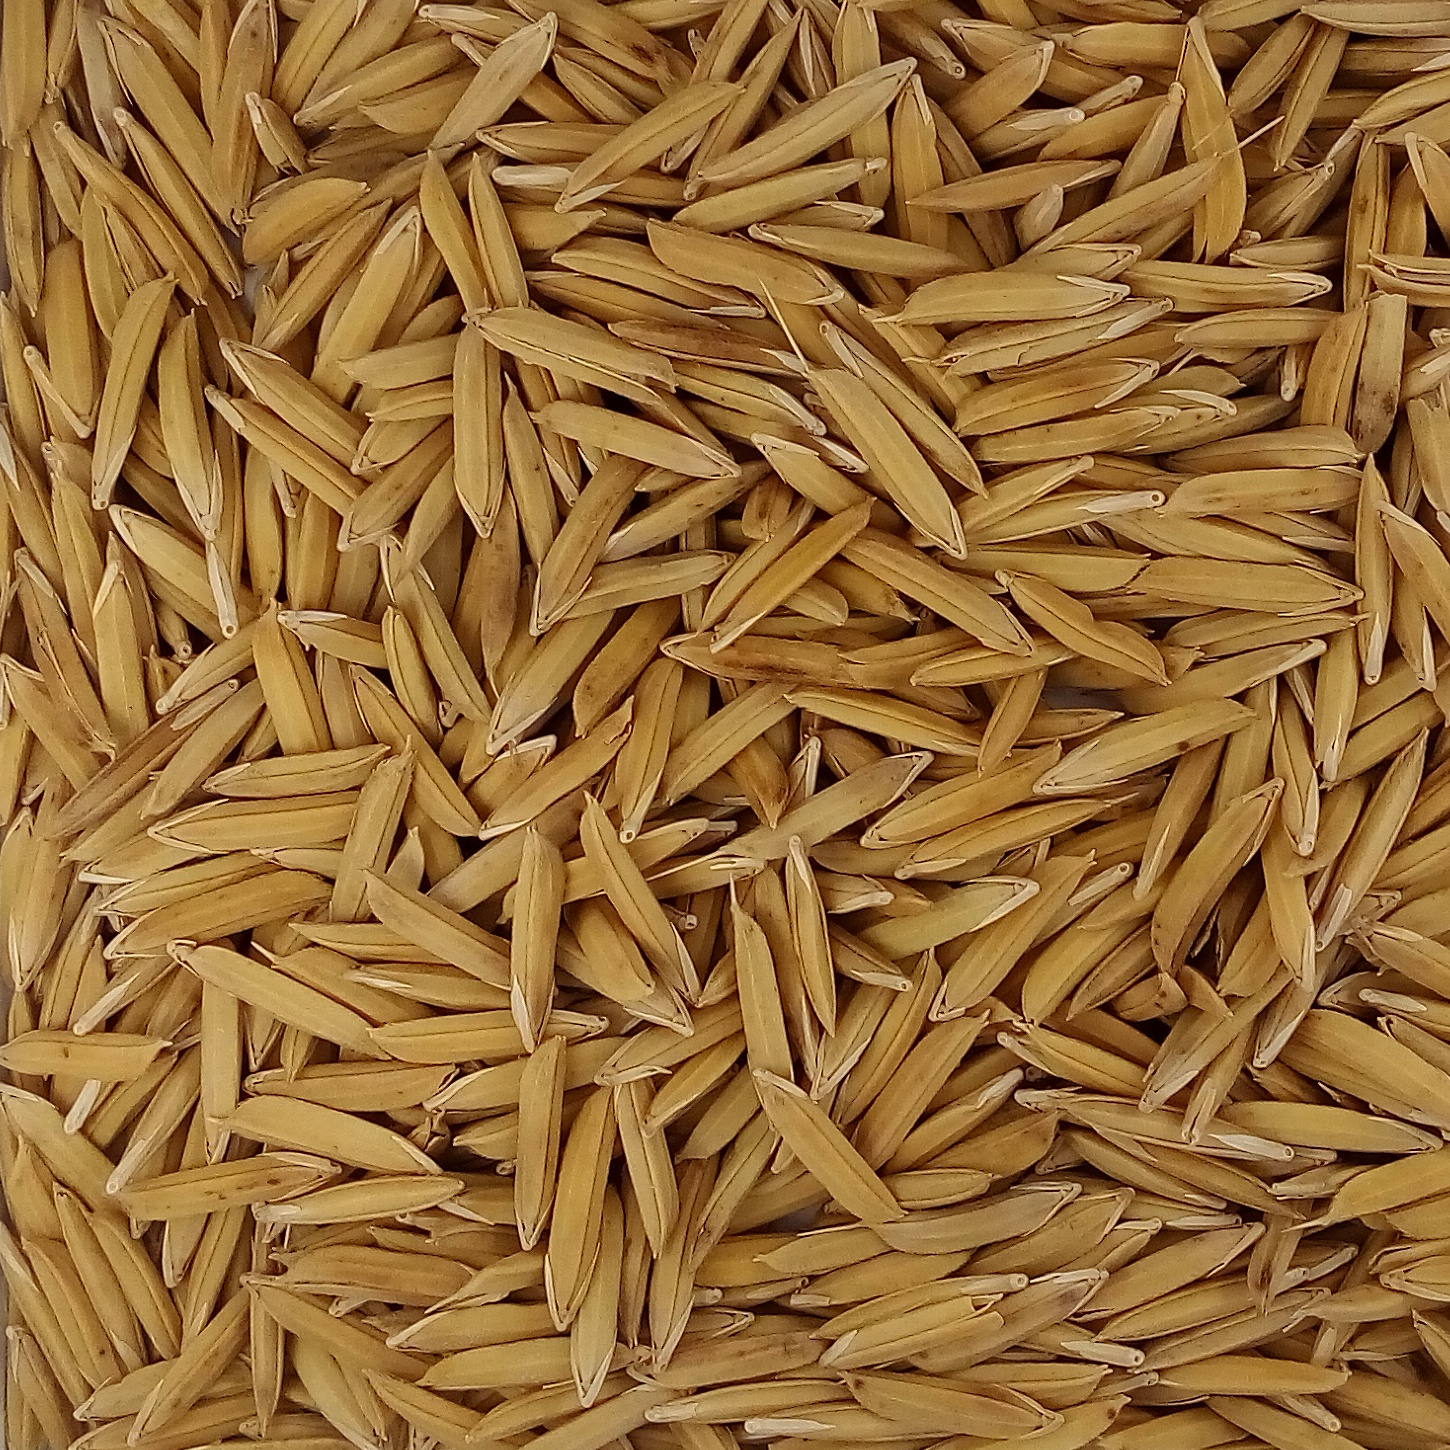
Rice seed variety: 1121